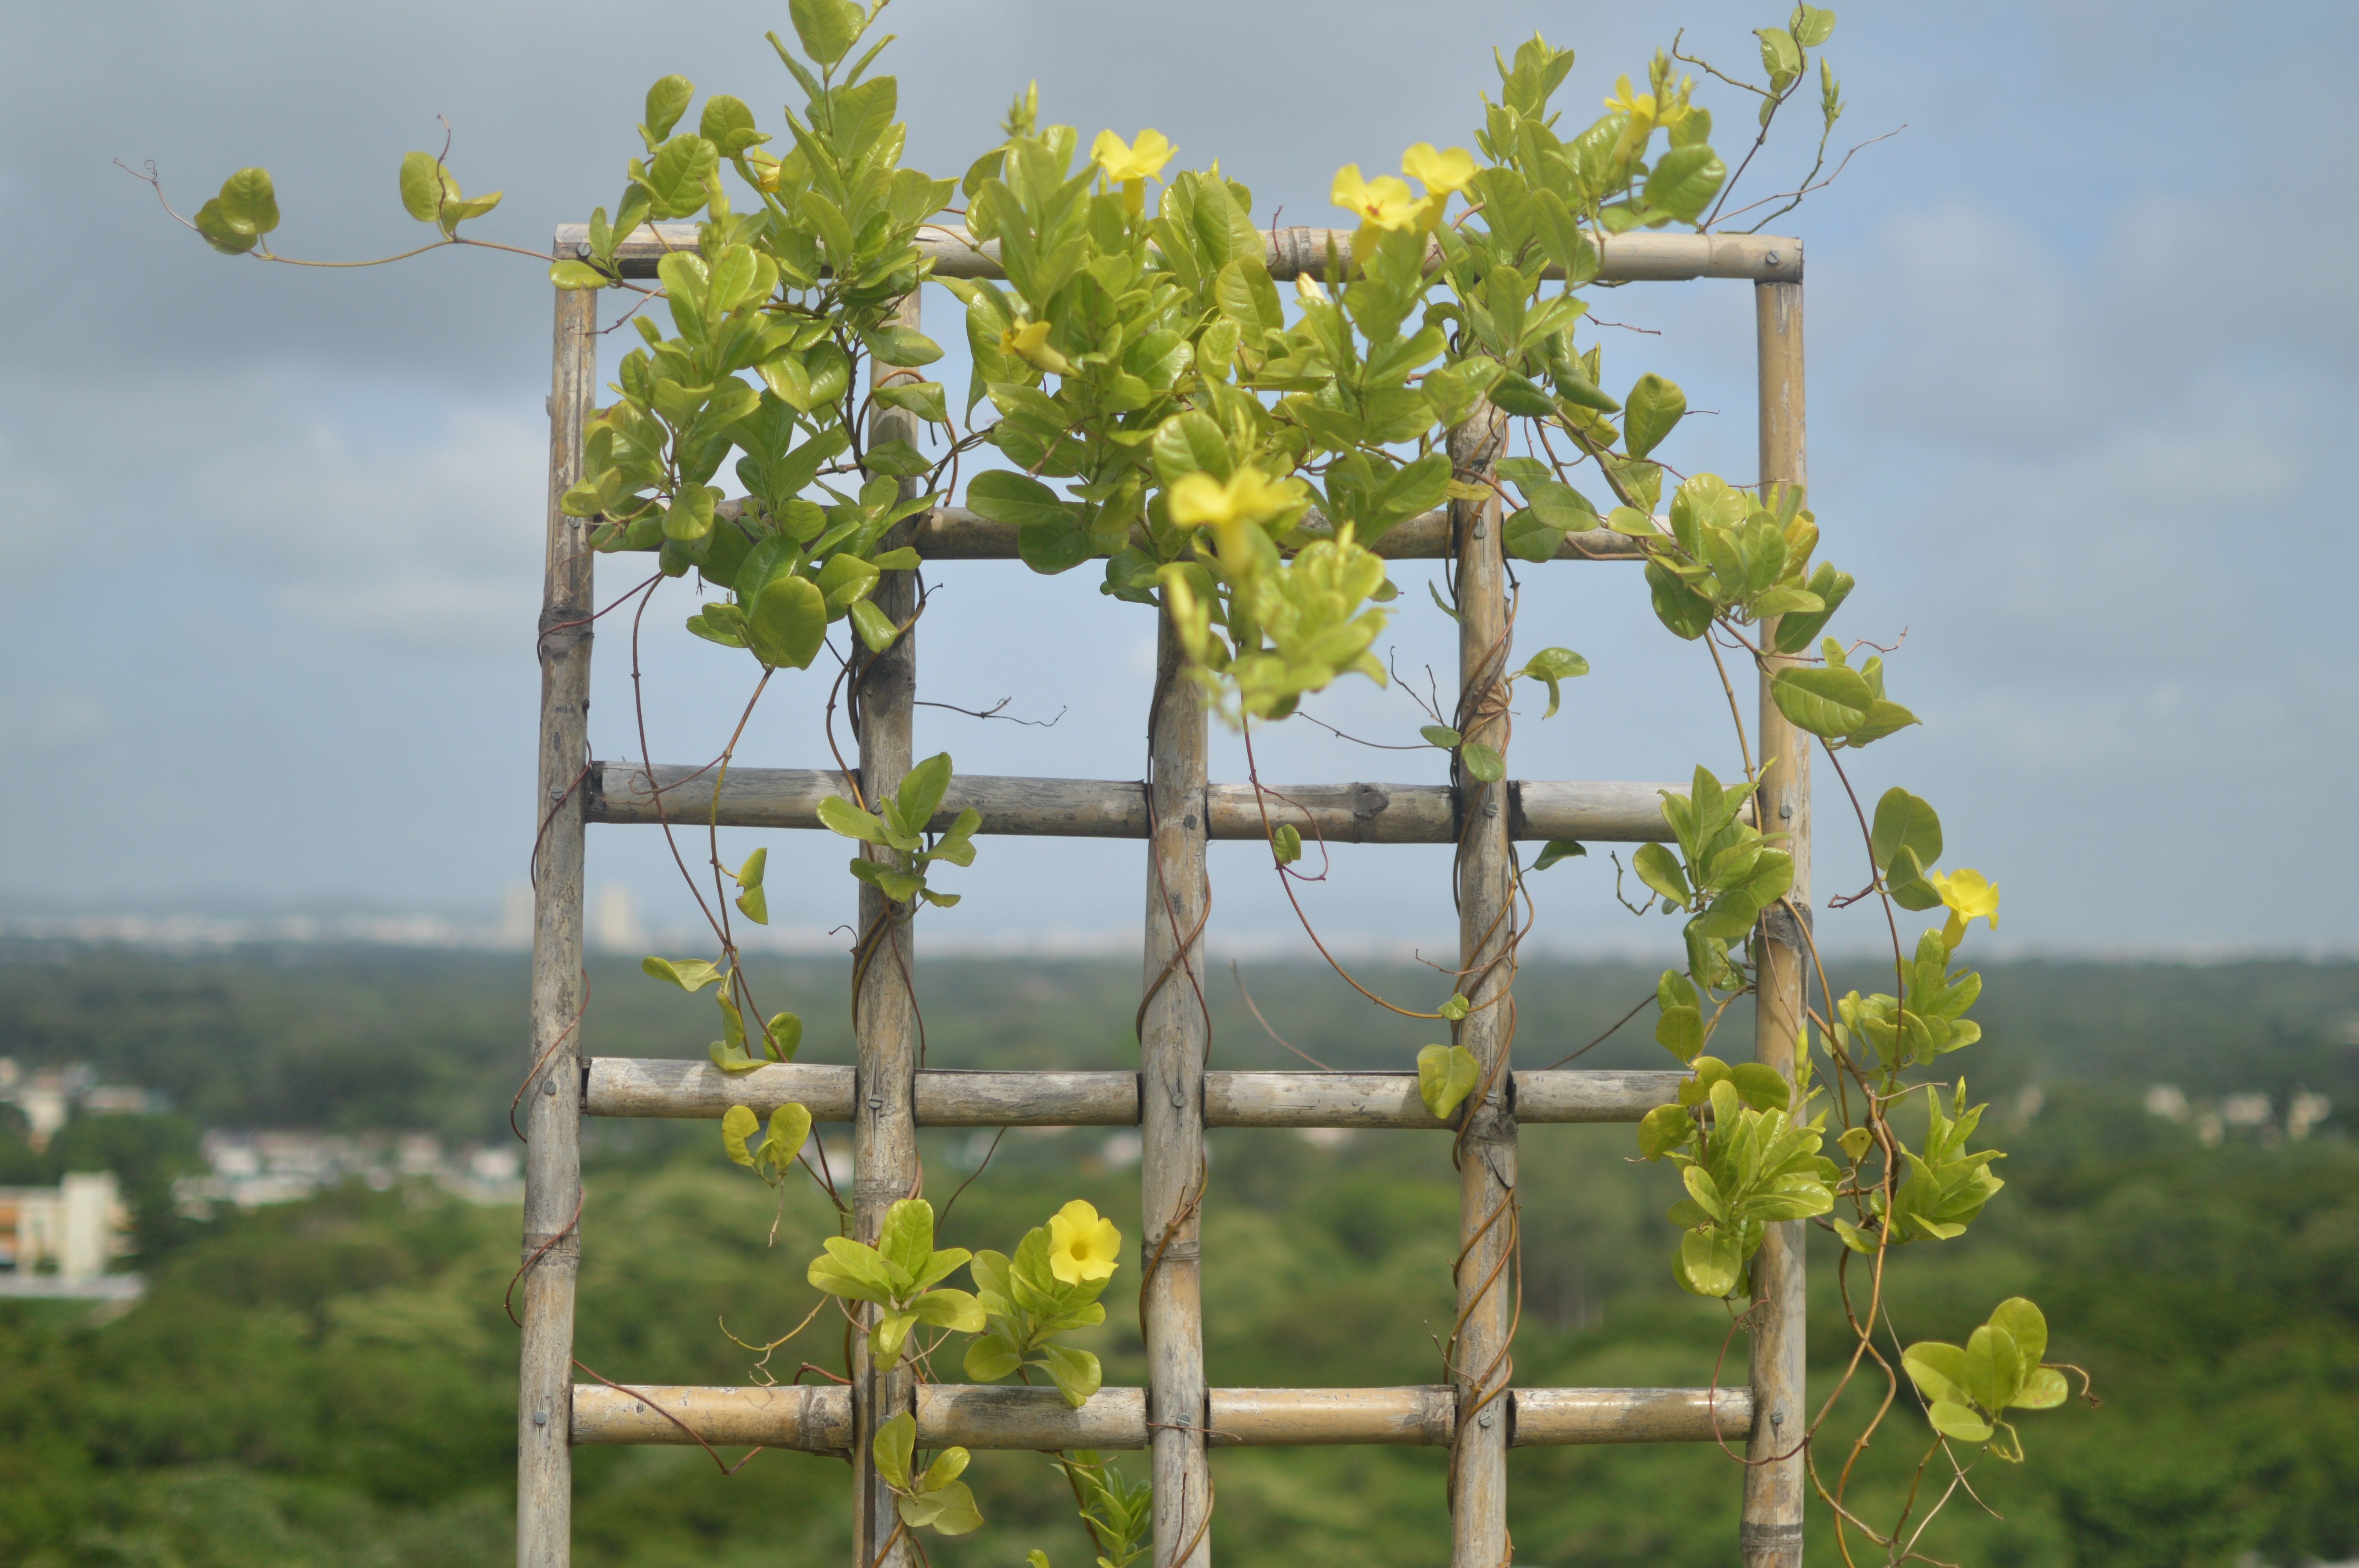
plant, flower, food, produce, vegetable, yellow, agriculture, flora, rapeseed, shrub, brassica, flowering plant, land plant, mustard plant